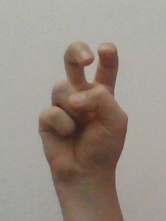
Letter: toot